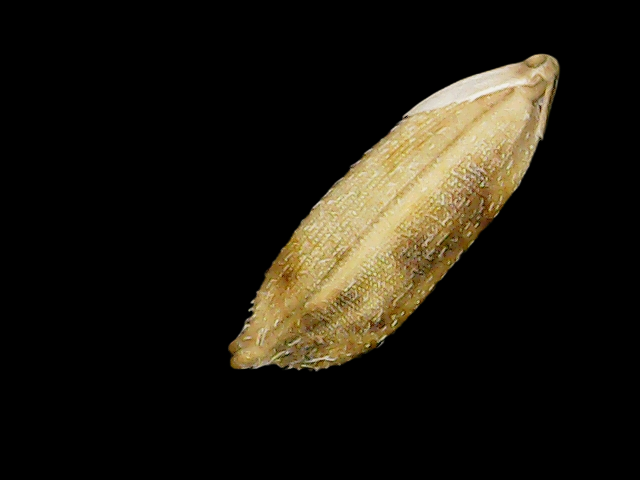
Rice variety: Bd51